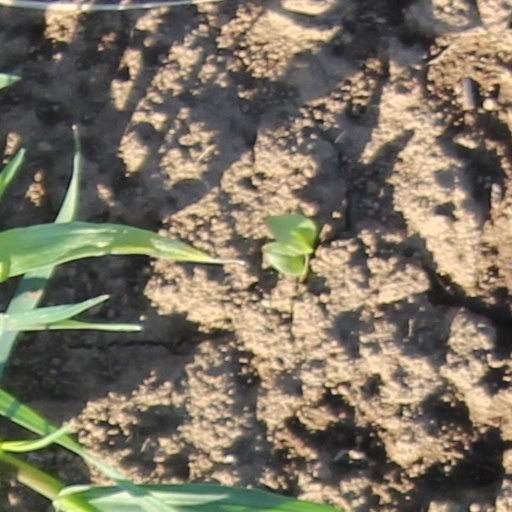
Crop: wheat